Marc Sageman

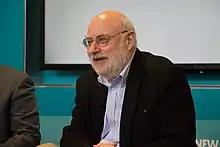
Sageman in 2017

Marc Sageman is an American psychiatrist who is a former CIA Operations Officer (covered as a Foreign Service officer) based in Islamabad from 1987 to 1989, where he worked closely with Afghanistan's mujahedin. He has advised various branches of the U.S. government in the War on Terror. He is also a forensic psychiatrist and a counter-terrorism consultant.